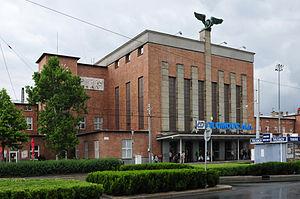
La gare centrale d'Olomouc est la plus grande et la plus importante gare ferroviaire d'Olomouc, en République tchèque.